Palibhasa Lalake

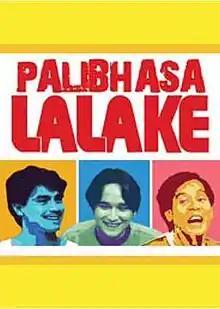
Updated title card used on Jeepney TV

Palibhasa Lalake is a Philippine television sitcom series broadcast by ABS-CBN. Directed by Johnny Manahan, it stars Richard Gomez, Joey Marquez, John Estrada, Miguel Rodriguez, Gloria Romero, Carmina Villarroel, Amy Perez and Cynthia Patag. It aired from March 3, 1987 to November 9, 1998, and was replaced by "Sa Sandaling Kailangan Mo Ako".